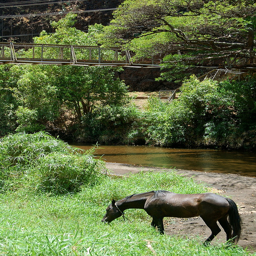
A wild horse grazes at the edge of a forest river
A horse standing in the grass near the water.
A horse is eating grass by a river.
a horse grazing in a grassy area next to a stream under a bridge
A horse grazing on a lush green grass field.